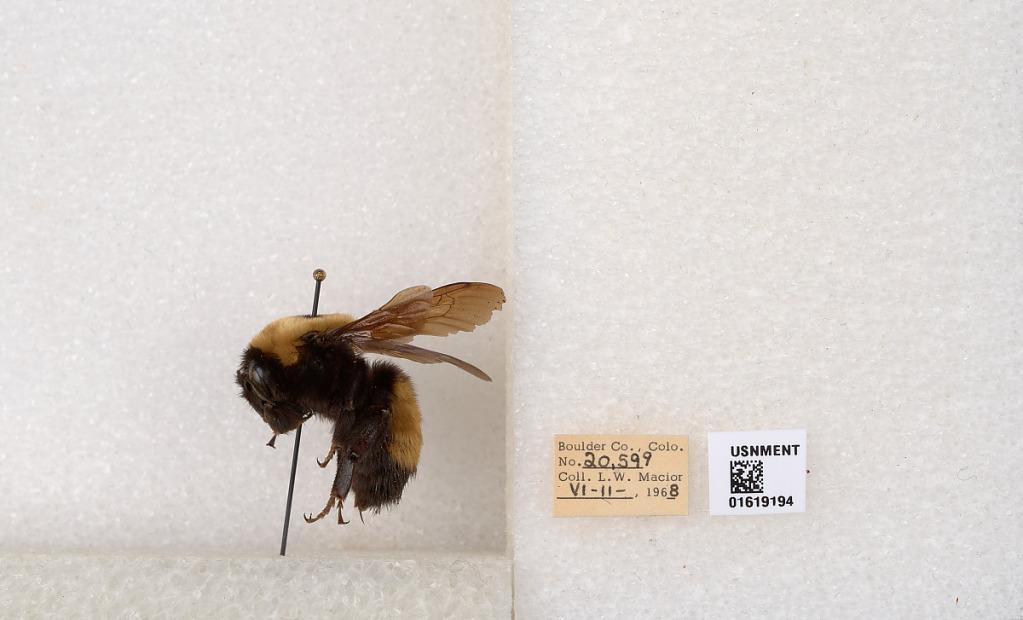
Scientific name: Bombus (Bombus) nevadensis Cresson